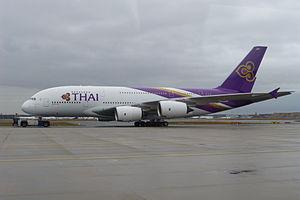
Un Airbus A380 de la compagnie nationale Thai Airways, à l'aéroport de Francfort.
L'environnement en Thaïlande est l'environnement du pays Thaïlande, pays d'Asie.